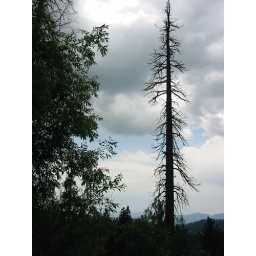
A dried one beside green and alive pine trees